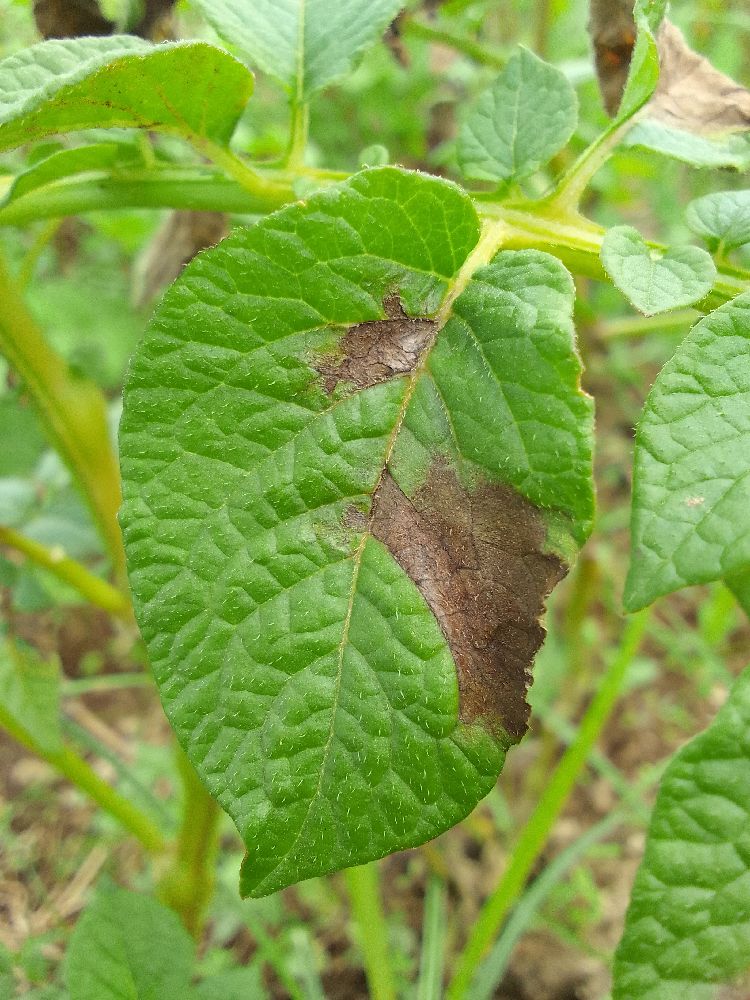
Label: Late blight